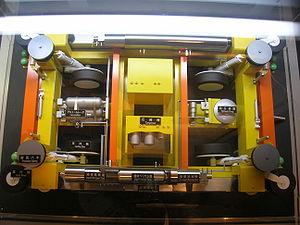
La ligne Shinkansen Chūō est une ligne ferroviaire en construction au Japon entre Tokyo et Osaka-Kōbe via Nagoya et destinée à accueillir des trains maglev. À l'heure actuelle, seule une portion de la ligne existe, dans la préfecture de Yamanashi, où elle sert de piste d'essai pour les trains à sustentation magnétique.
Un train à sustentation magnétique ou Maglev utilise les forces magnétiques pour se déplacer. Il utilise le phénomène de sustentation électromagnétique et n'est donc pas en contact avec des rails, contrairement aux trains classiques. Ce procédé permet de supprimer la résistance au roulement et d'atteindre des vitesses plus élevées : le record est de 603 km/h obtenu en avril 2015, soit 28,2 km/h de plus que le record d'un train classique. Maglev est l'acronyme anglais pour Magnetic levitation.